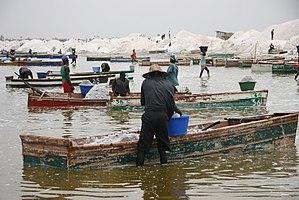
Récolte du sel au Lac rose, Sénégal
En 2016, le Sénégal est la 165ᵉ économie mondiale avec un PIB par habitant à parité du pouvoir d'achat de 2 678 dollars. C'est la 29ᵉ économie africaine et la 4ᵉ de la sous-région ouest africaine après le Nigéria, la Côte d'Ivoire et le Ghana. Depuis 2012, on note une nette amélioration avec une croissance annuelle moyenne de 5,4% entre 2012 et 2017. Parallèlement, le taux d'inflation reste stable à environ 1% par an. L'économie du pays est donc l'une des plus dynamiques au monde, mais le faible niveau de départ de l'économie et la forte croissance démographique doivent être pris en compte. Cette croissance s’explique entre autres par les investissements importants effectués dans les infrastructures publiques, comme le prévoit le Plan Sénégal Émergent du président Macky Sall. Ces bons résultats s’expliquent aussi par la vitalité des exportations qui ont augmenté de près de 15% en 2015 et de 13% en 2016, soutenues par une diversification des produits agricoles, de la pêche et du secteur extractif. Selon l’agence Standard & Poor’s, la croissance de l’économie sénégalaise devrait avoisiner les 7% sur la période 2017-2020, contre 3,5% en moyenne entre 2011-2014.